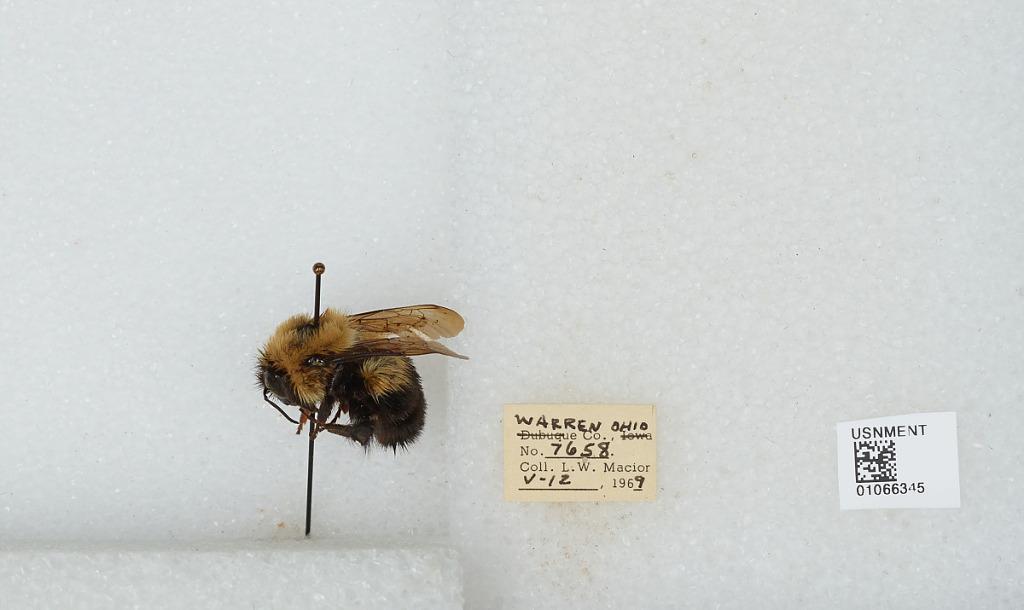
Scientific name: Bombus (Pyrobombus) bimaculatus Cresson
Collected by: L. Macior
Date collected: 1969-5-12
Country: United States
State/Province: Ohio
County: Warren
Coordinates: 39.4242, -84.1856